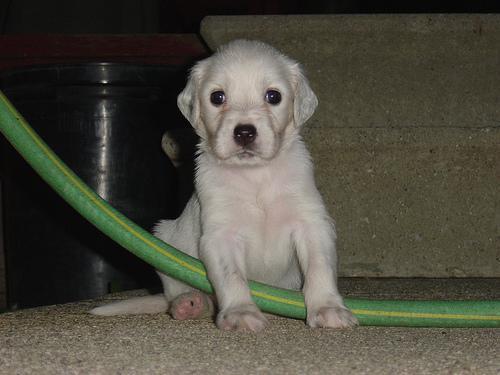
english setter